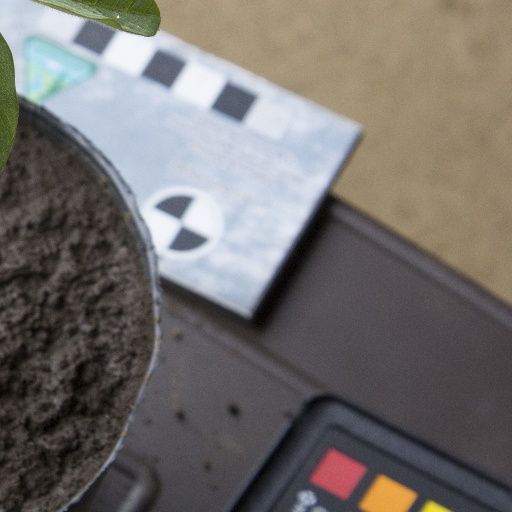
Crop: soybean